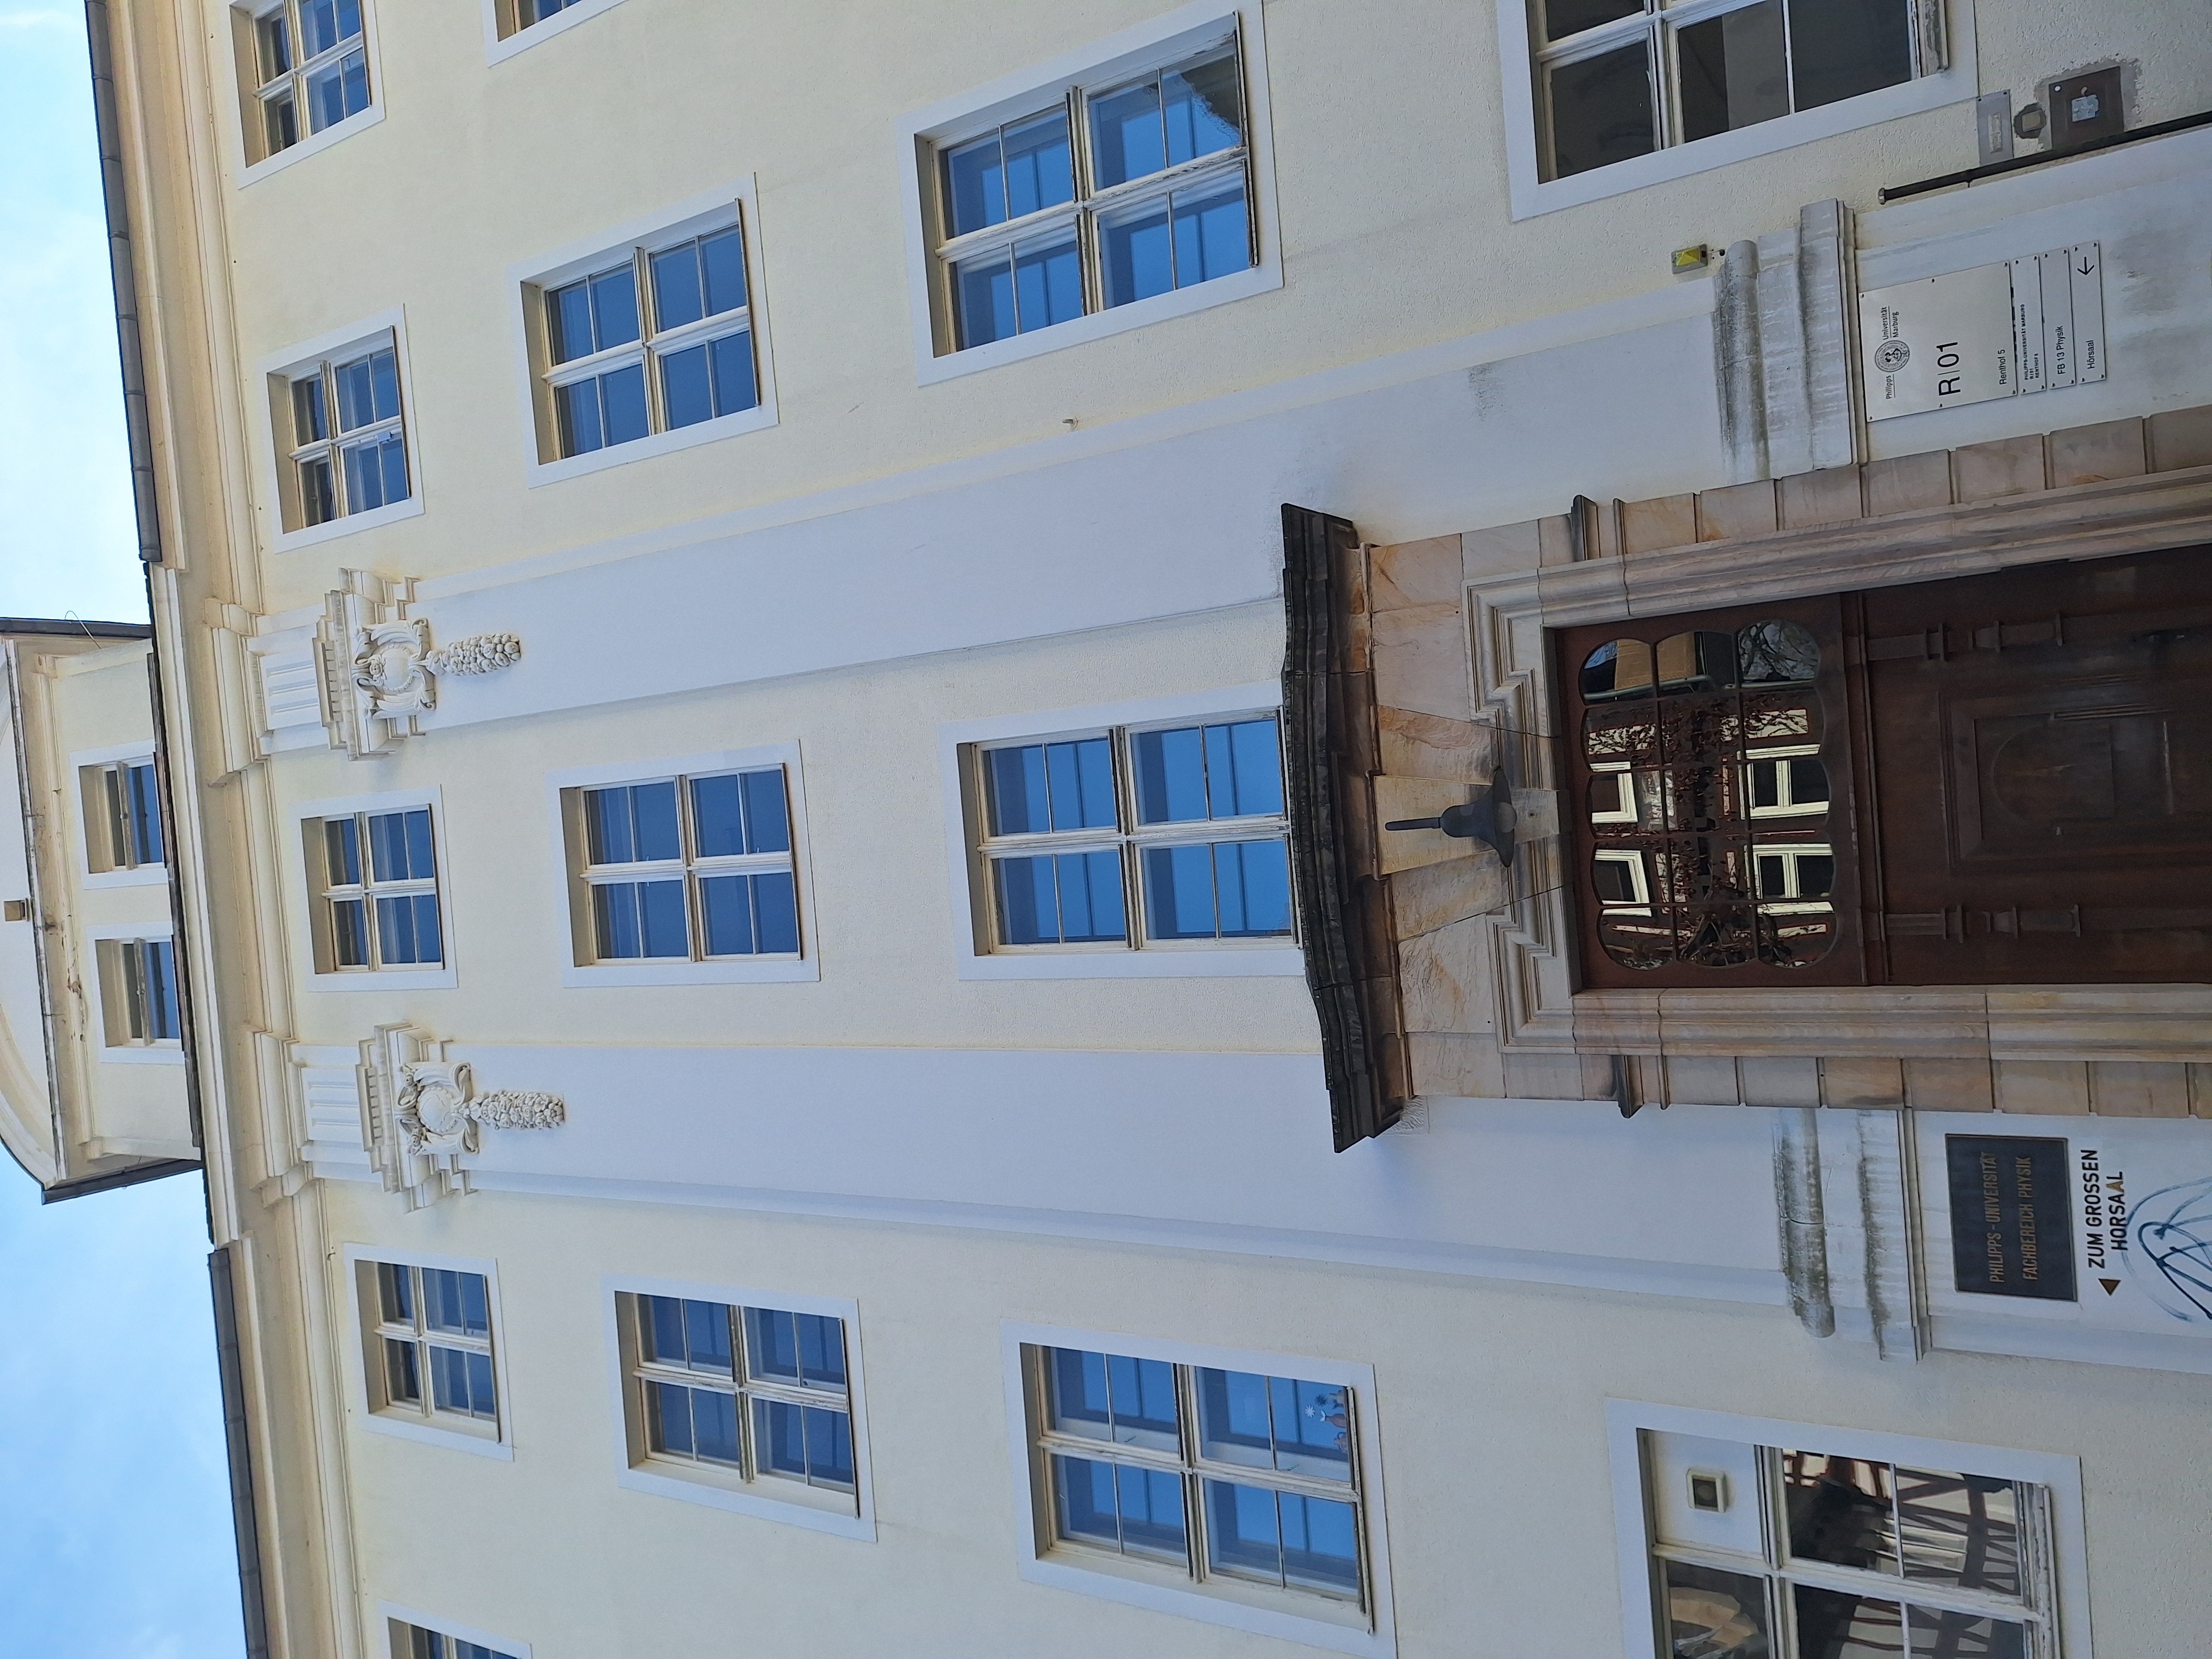
Building: Renthof 5